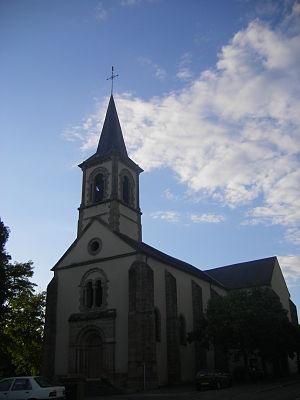
Saint-Léger-des-Vignes est une commune française située dans le département de la Nièvre, en région Bourgogne-Franche-Comté.